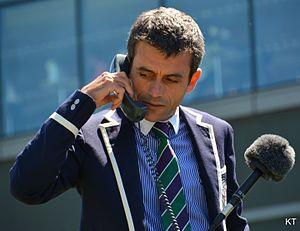
Carlos Ramos, né en 1971 à Lisbonne, est un arbitre international portugais de tennis.